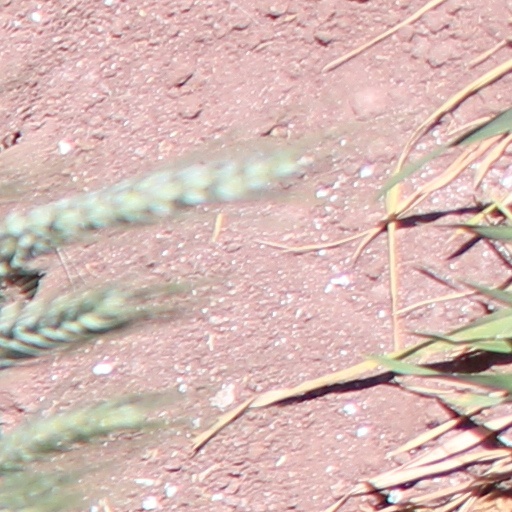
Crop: wheat